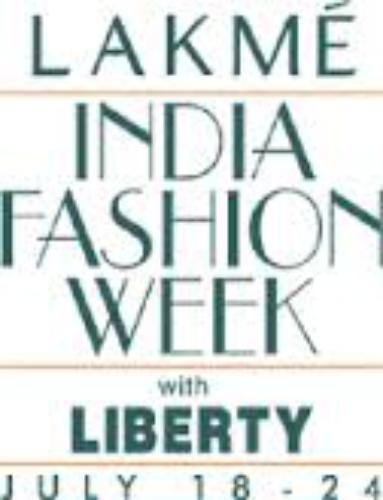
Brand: lakme
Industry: Necessities